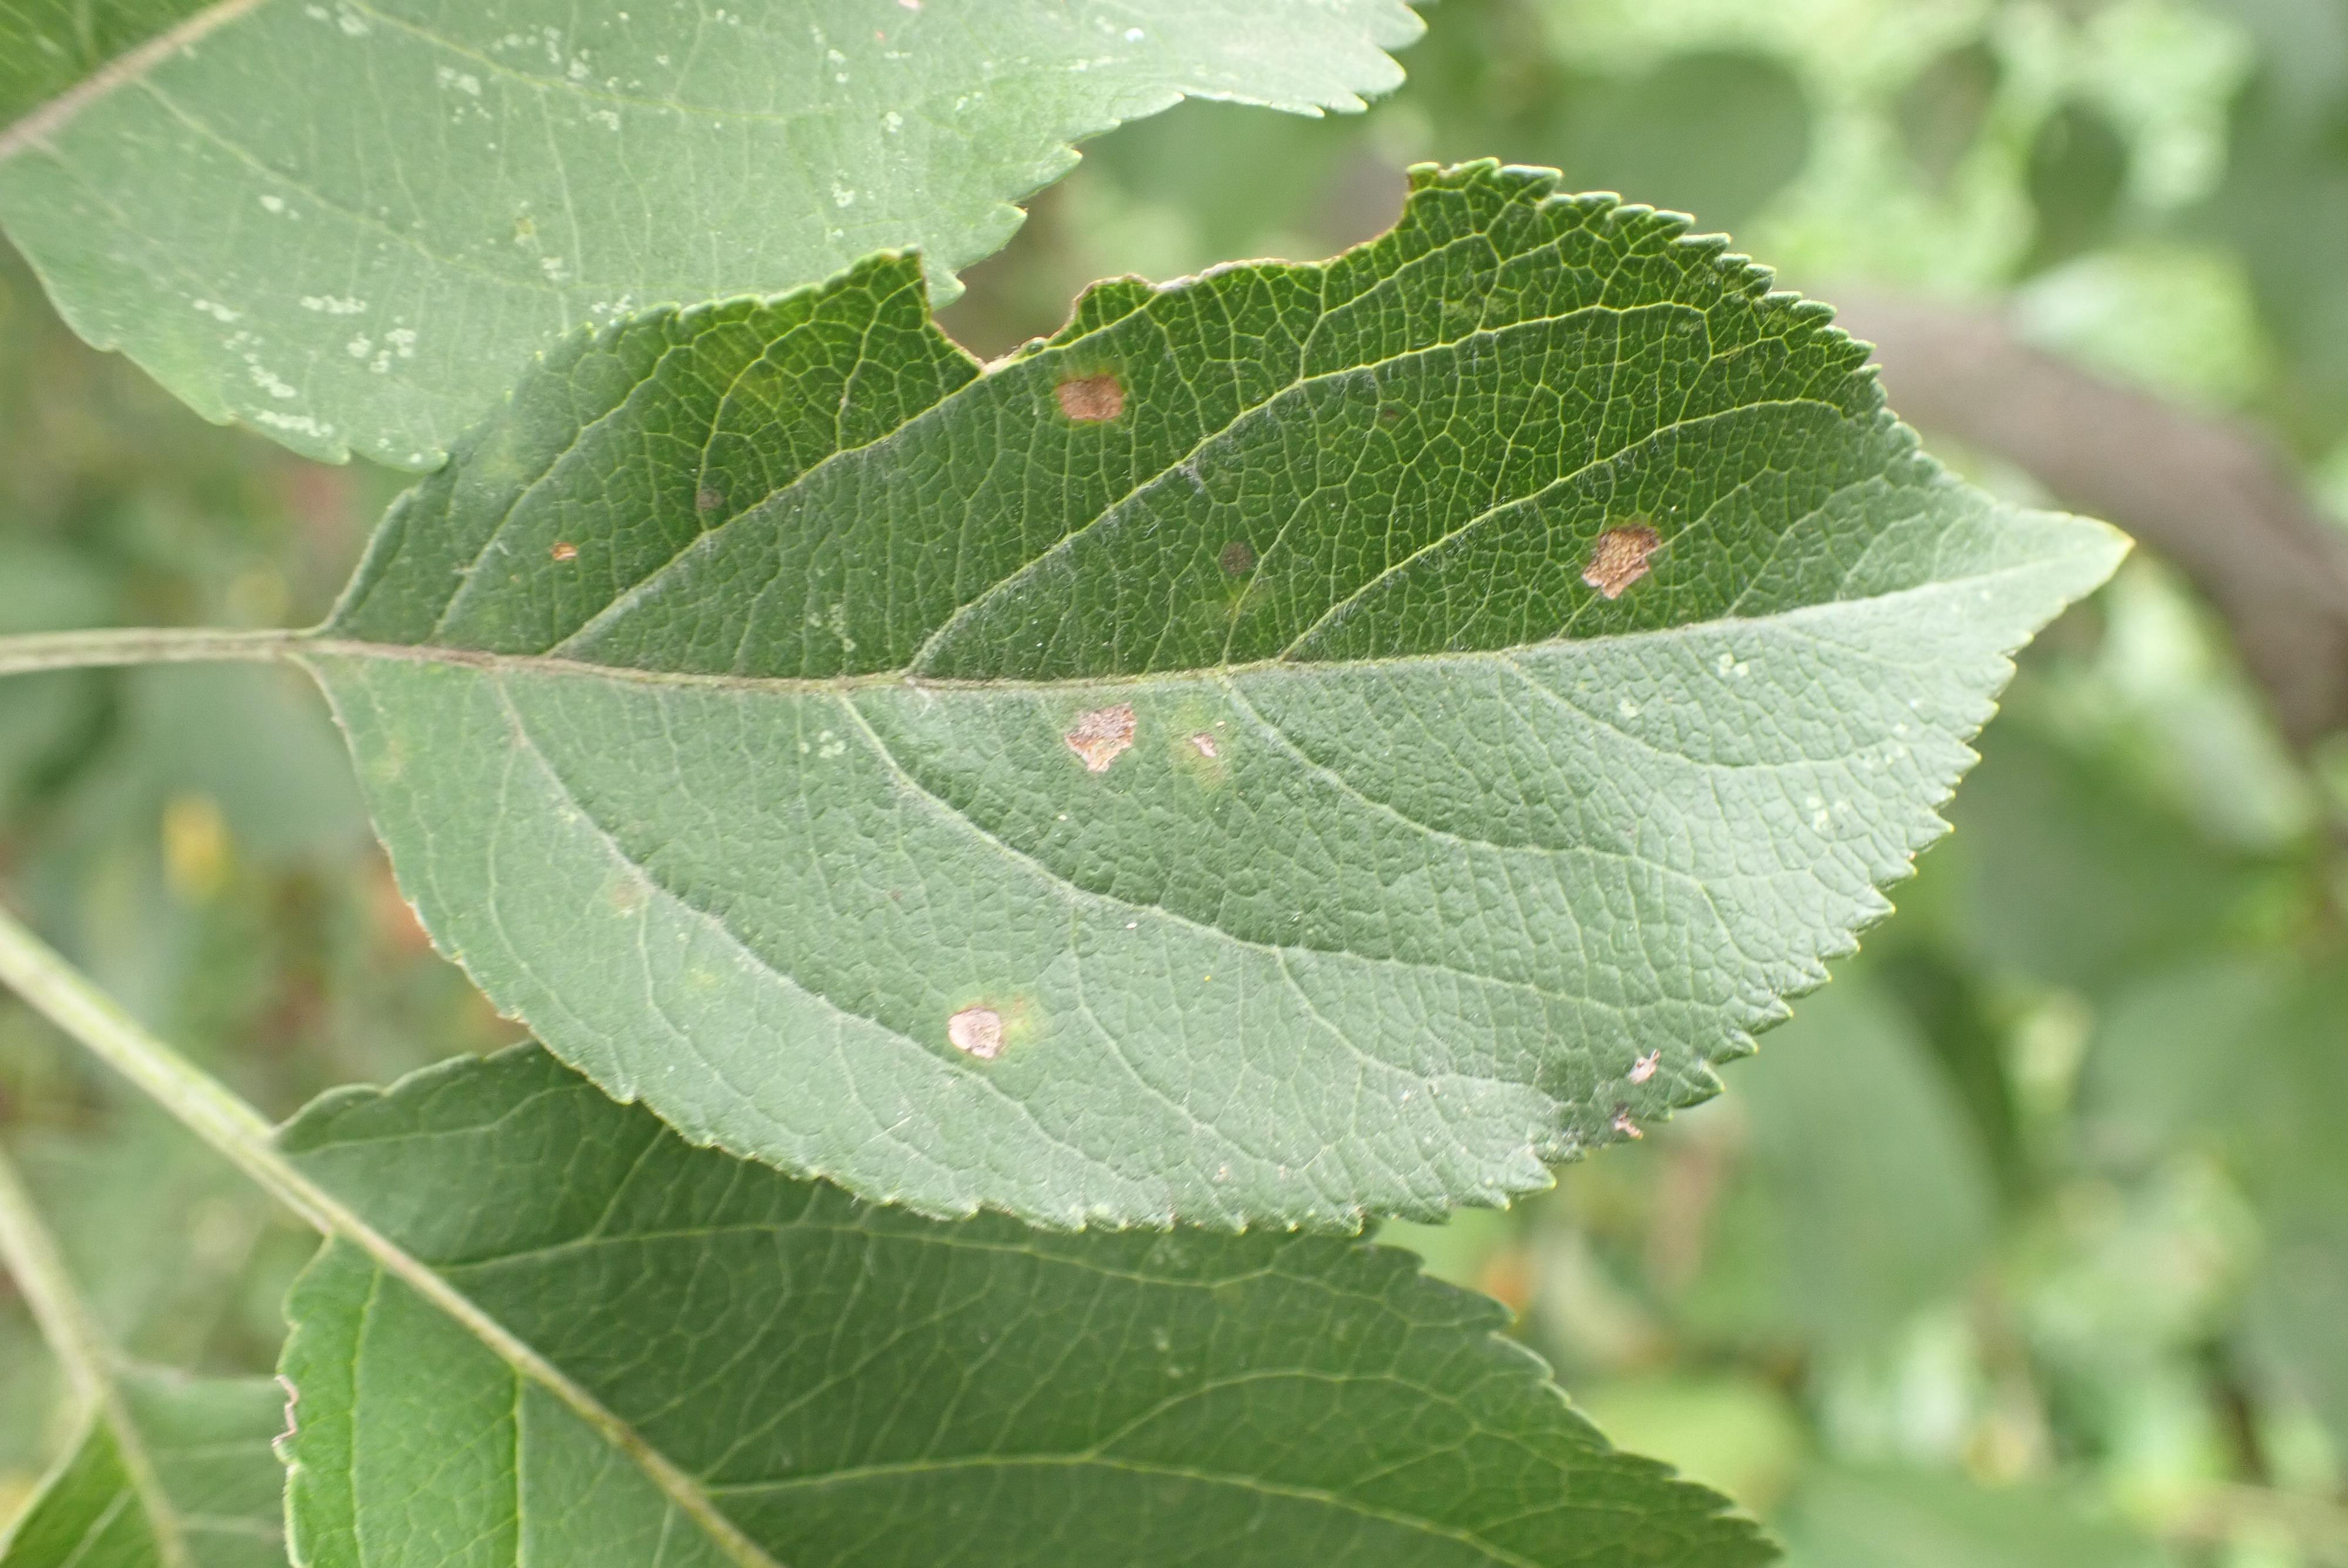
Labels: complex